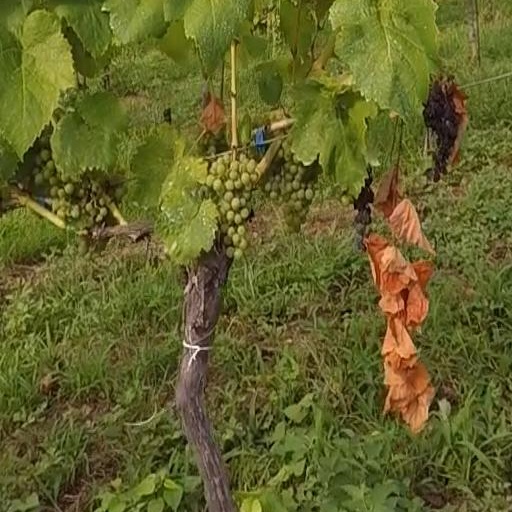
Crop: grape